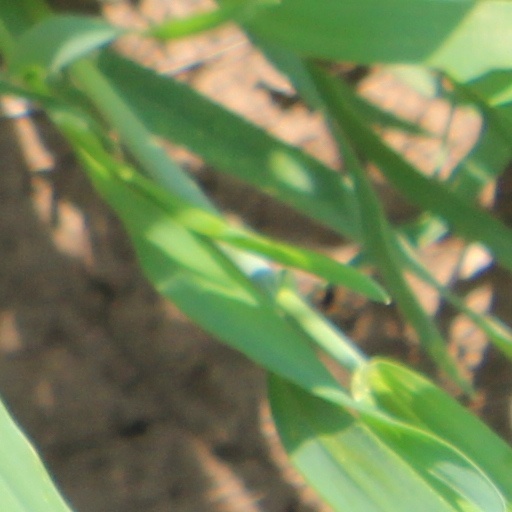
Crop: wheat